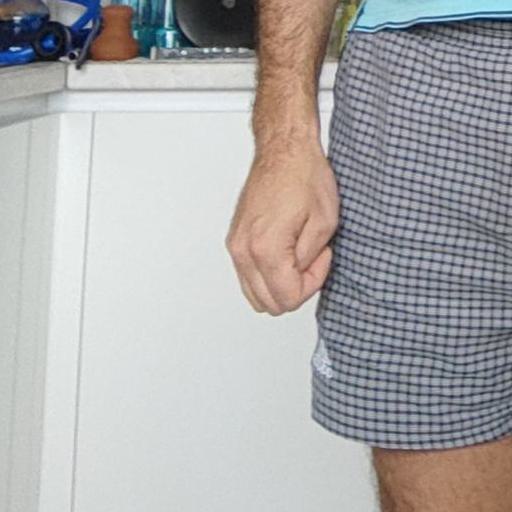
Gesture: no_gesture